George Carstairs (rugby league)

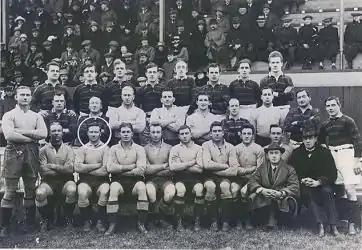
Carstairs circled with the 1921-22 Kangaroos .

Born to parents George and Adeline Carstairs on 25 March 1900, George "Bluey" Carstairs went on to become a legendary figure at St. George club. He learned the game of rugby league at Kogarah Marist Brothers, where he attended as a student. He made his first grade début in St George's foundation year in 1921, and went on to play his whole career at the club between 1921 and 1929. He had scored the first try in St. George's first competition match on 23 April 1921, in a game that saw Glebe defeat St. George 4–3. At years end, he was selected to play on the 1921–22 Kangaroo tour of Great Britain, thus making Carstairs St. George's first international player. He is listed on the "Australian Players Register" as Kangaroo No. 123. He played in the 2nd and 3rd test matches on that tour. This happened to be his last representative appearance, either for Australia or his state. A loyal clubman, George Carstairs was involved in the massive controversy surrounding the Earl Park Riot, a 1928 match involving St George and Balmain that turned into an all in brawl with players and spectators alike. Carstairs retired at the end of the 1929 season.